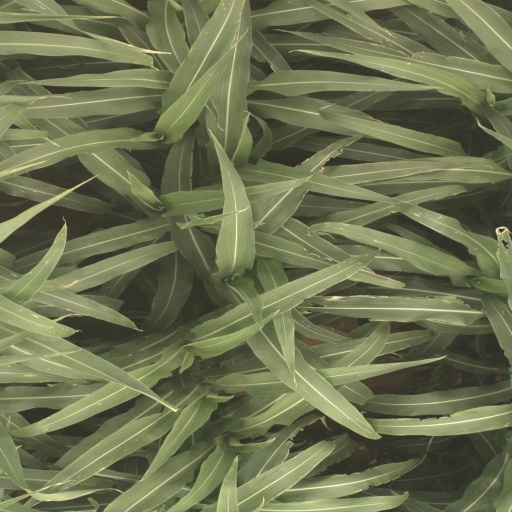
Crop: sorghum